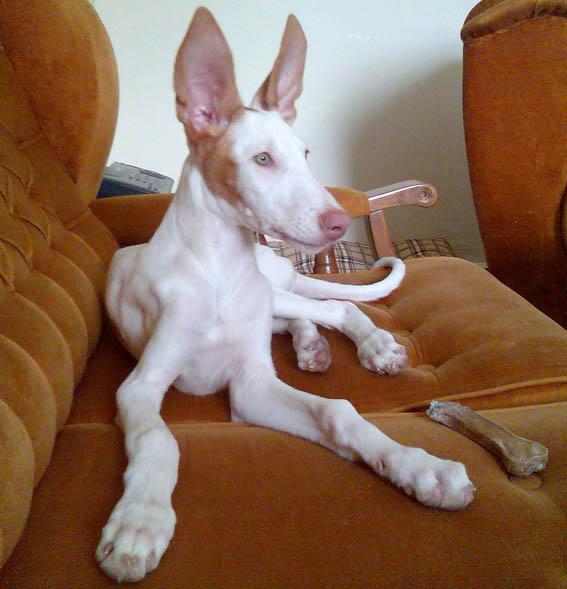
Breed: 210-n000006-Ibizan_hound